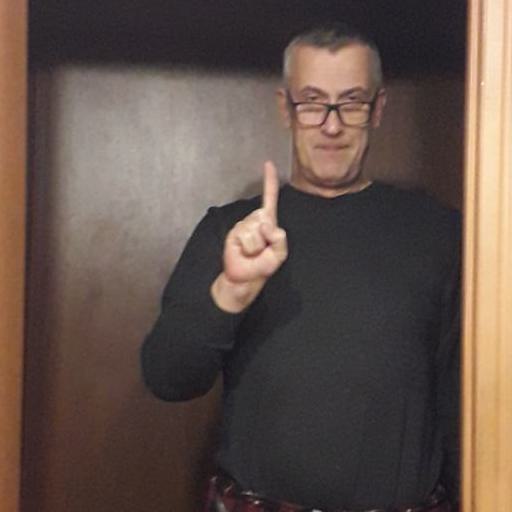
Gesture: one